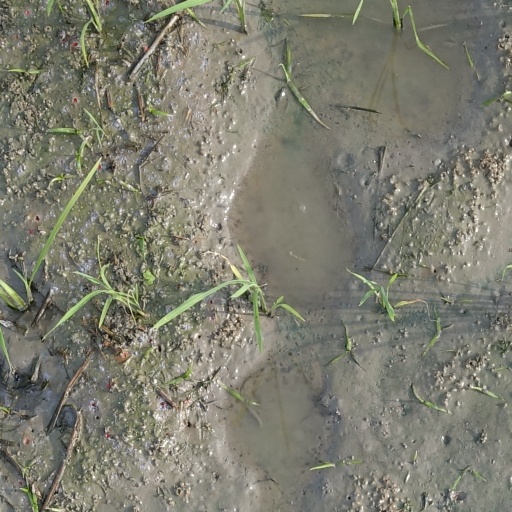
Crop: rice